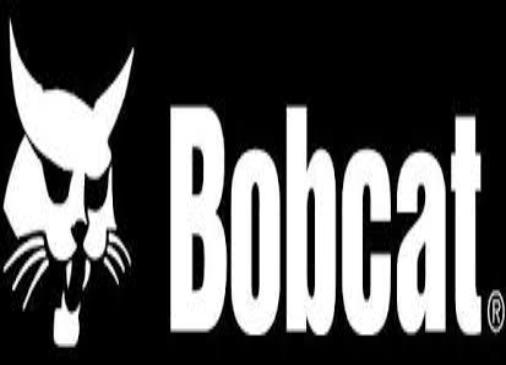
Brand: bobcat
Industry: Transportation